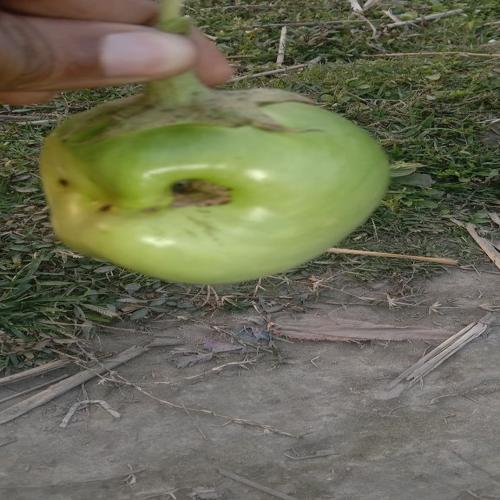
Label: Shoot and Fruit Borer